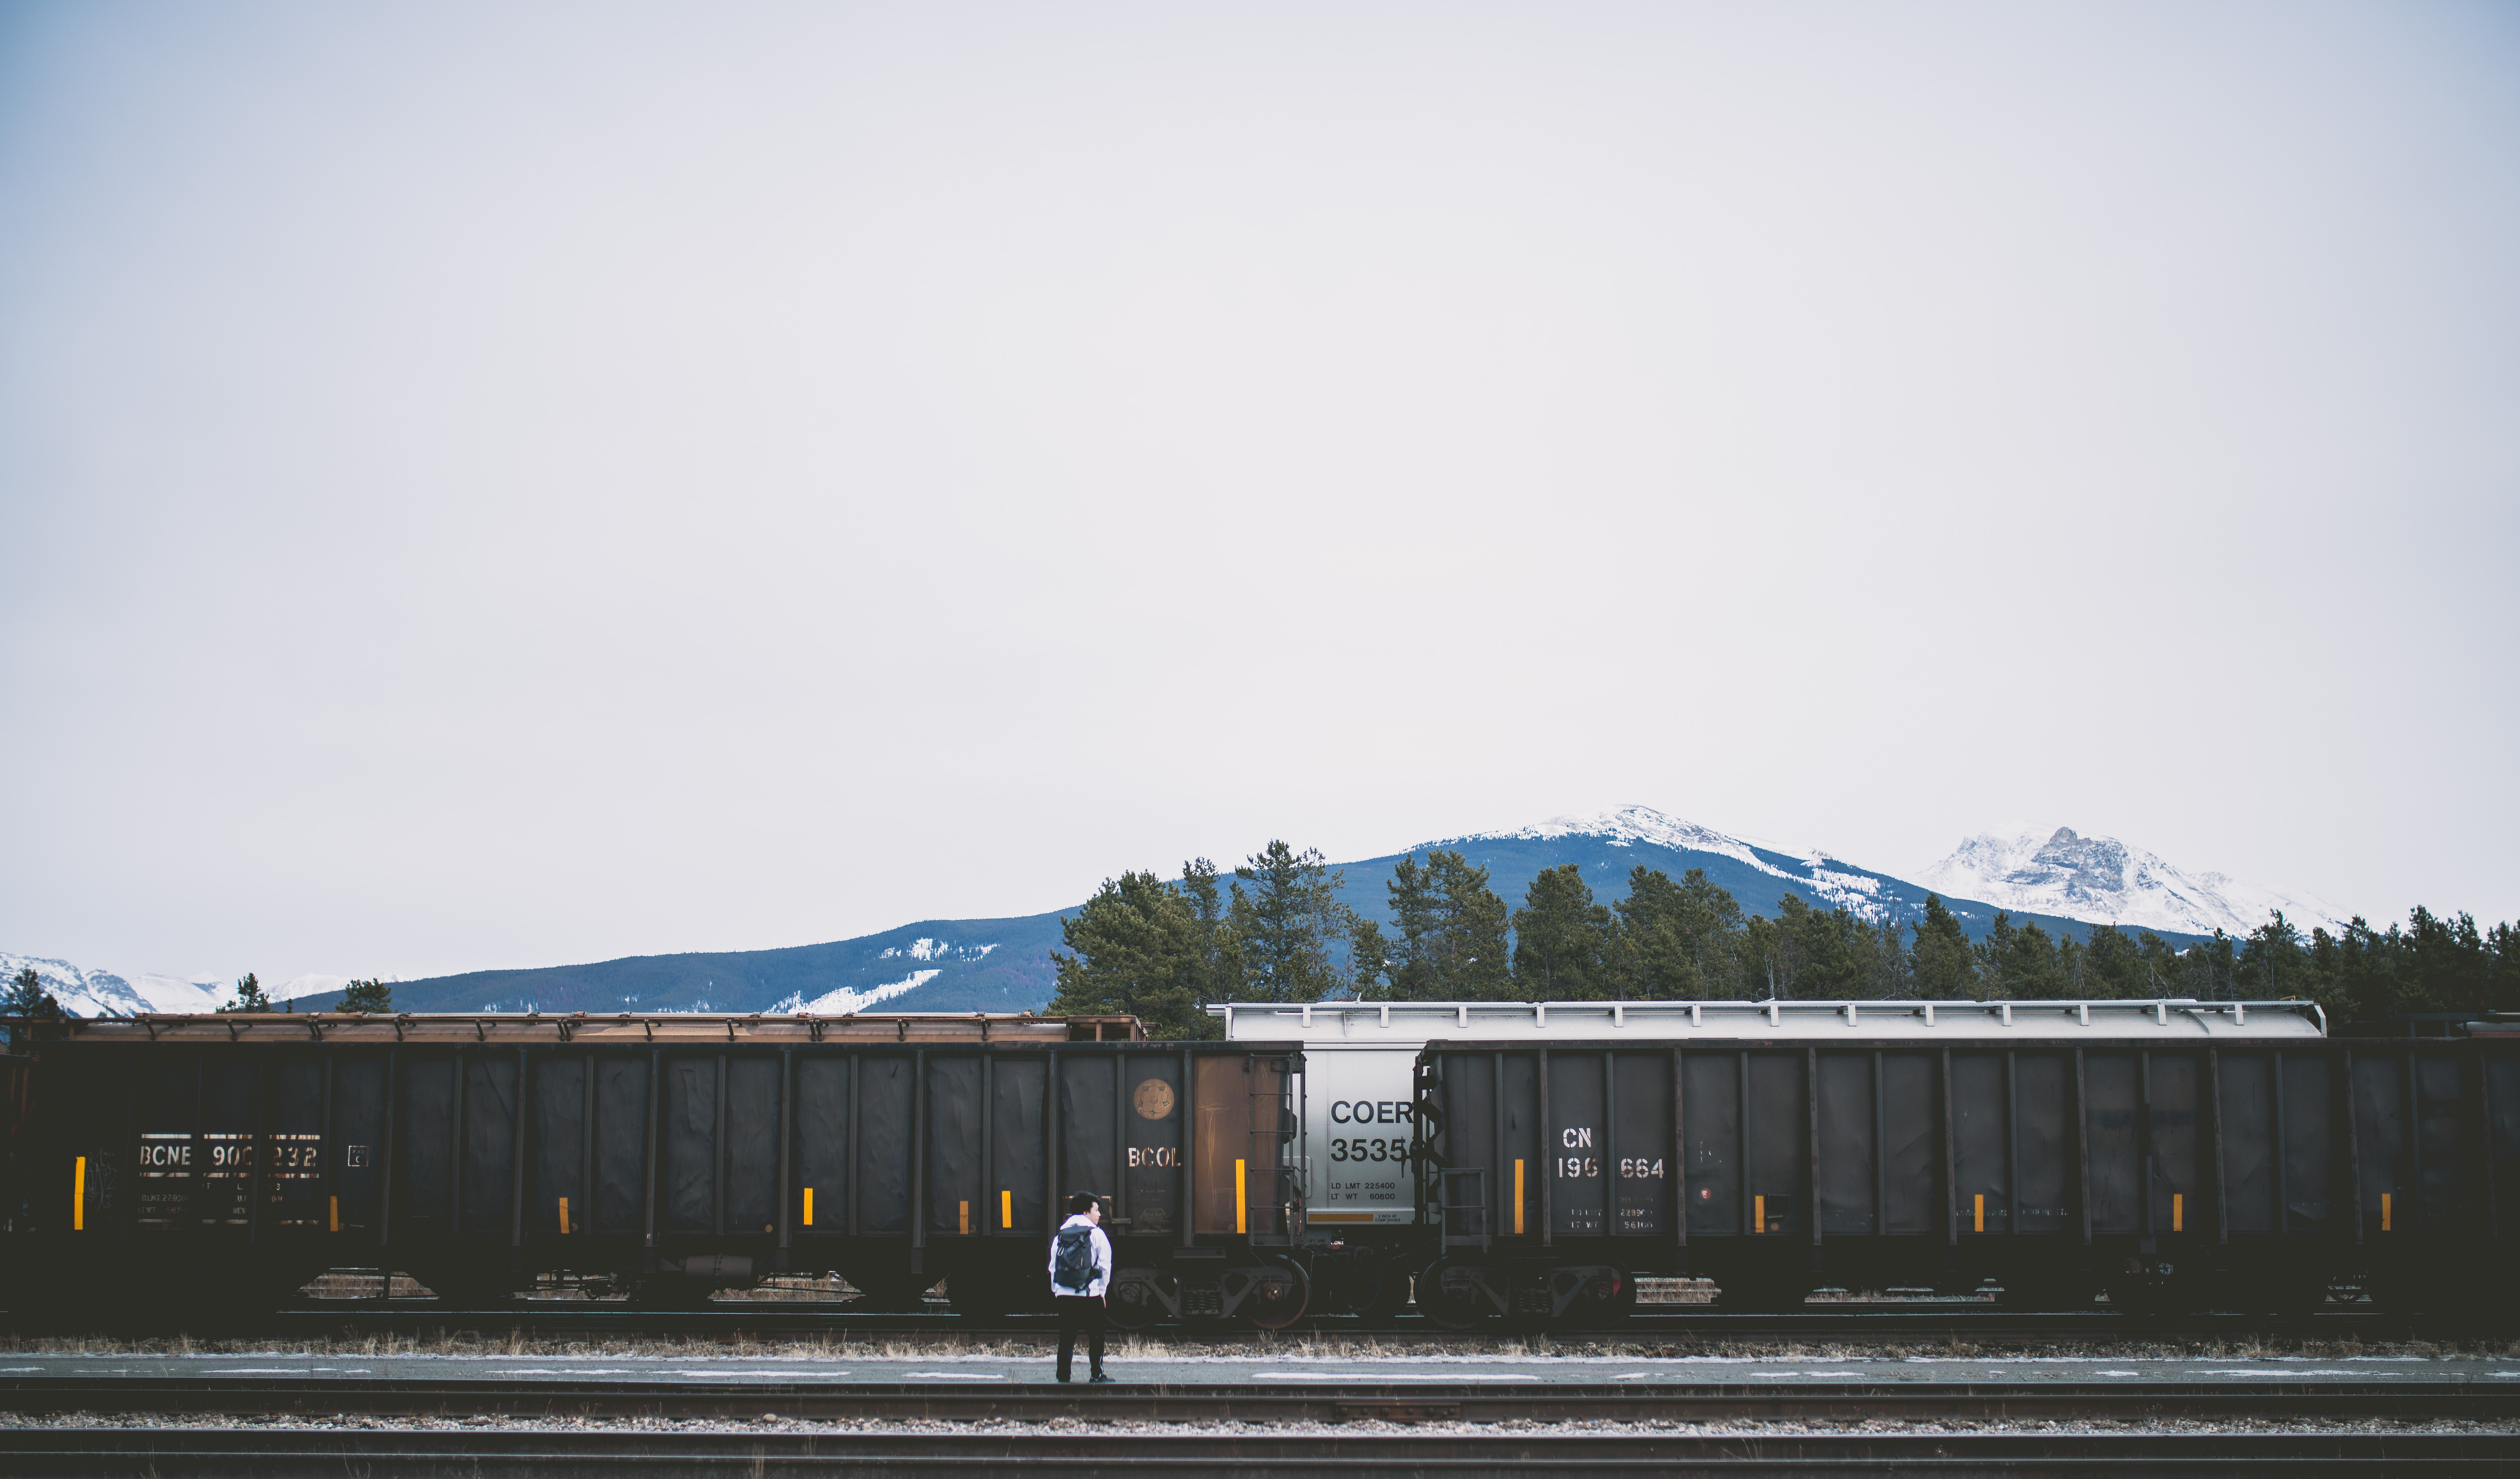
person, track, railroad, train track, train, transport, standing, vehicle, locomotive, rail transport, atmosphere of earth, rolling stock, railroad car